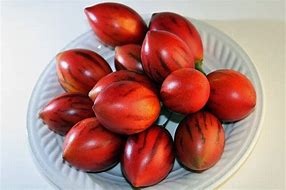
Label: tomato